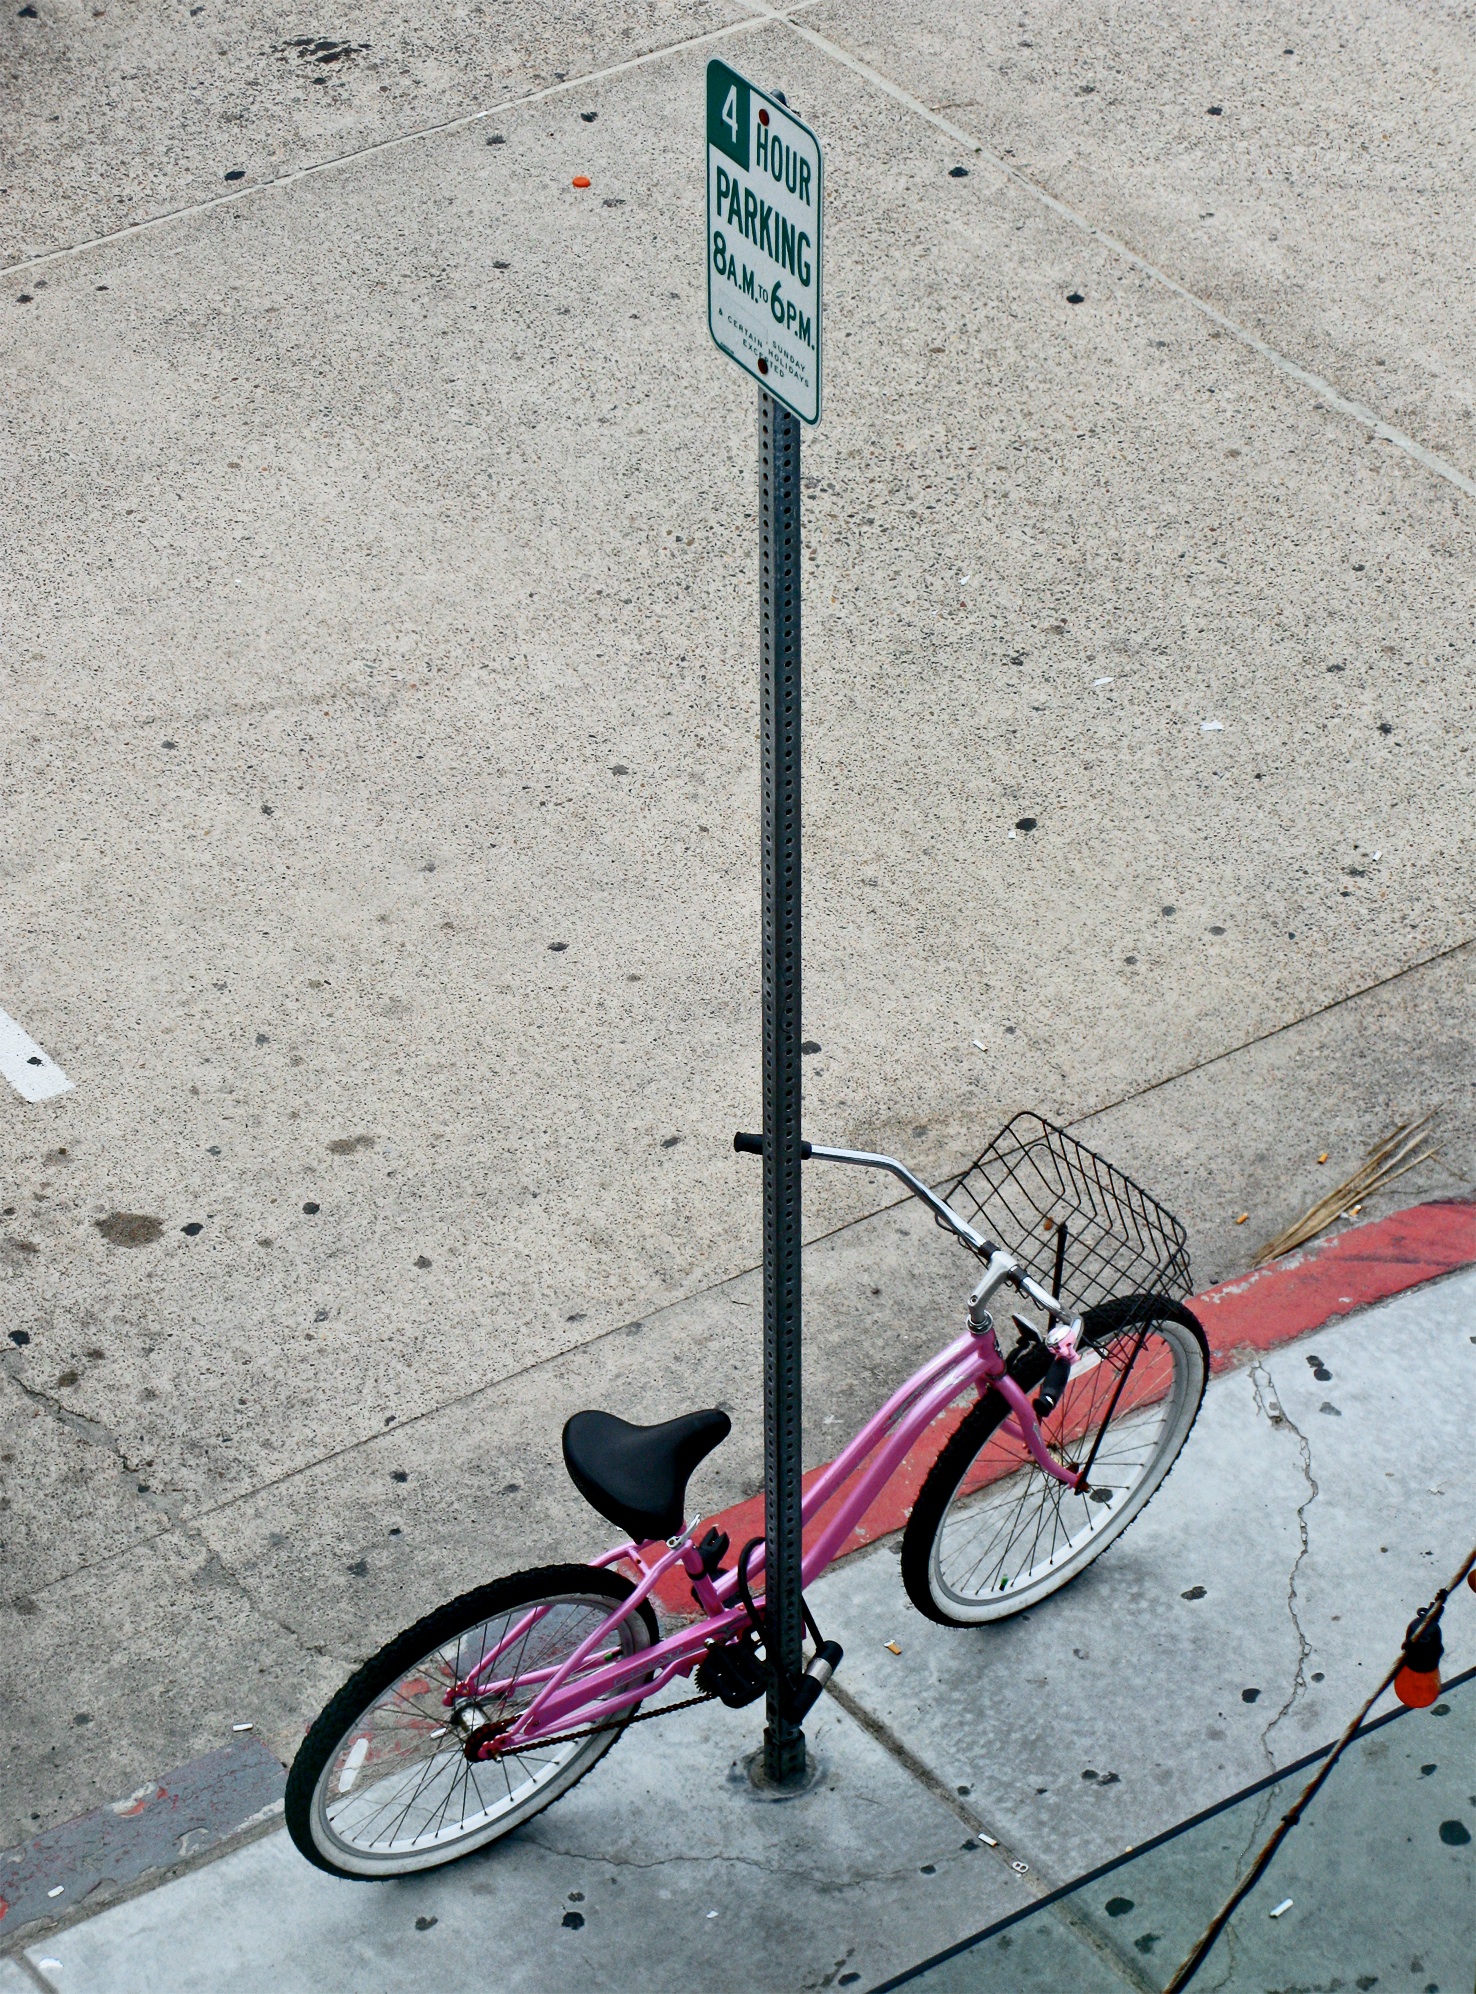
wheel, bicycle, vehicle, lane, sports equipment, mountain bike, bicycle frame, land vehicle, cycle sport, bicycle motocross, bmx bike, freestyle bmx, road bicycle, kick scooter